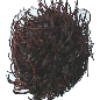
Label: Rambutan 1